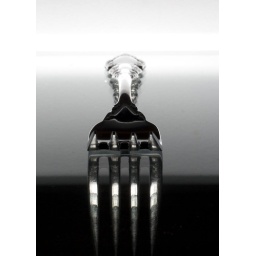
Stainless steel fork. Bare flash triggered from below glass table. White piece of plastic is used to reflect light.